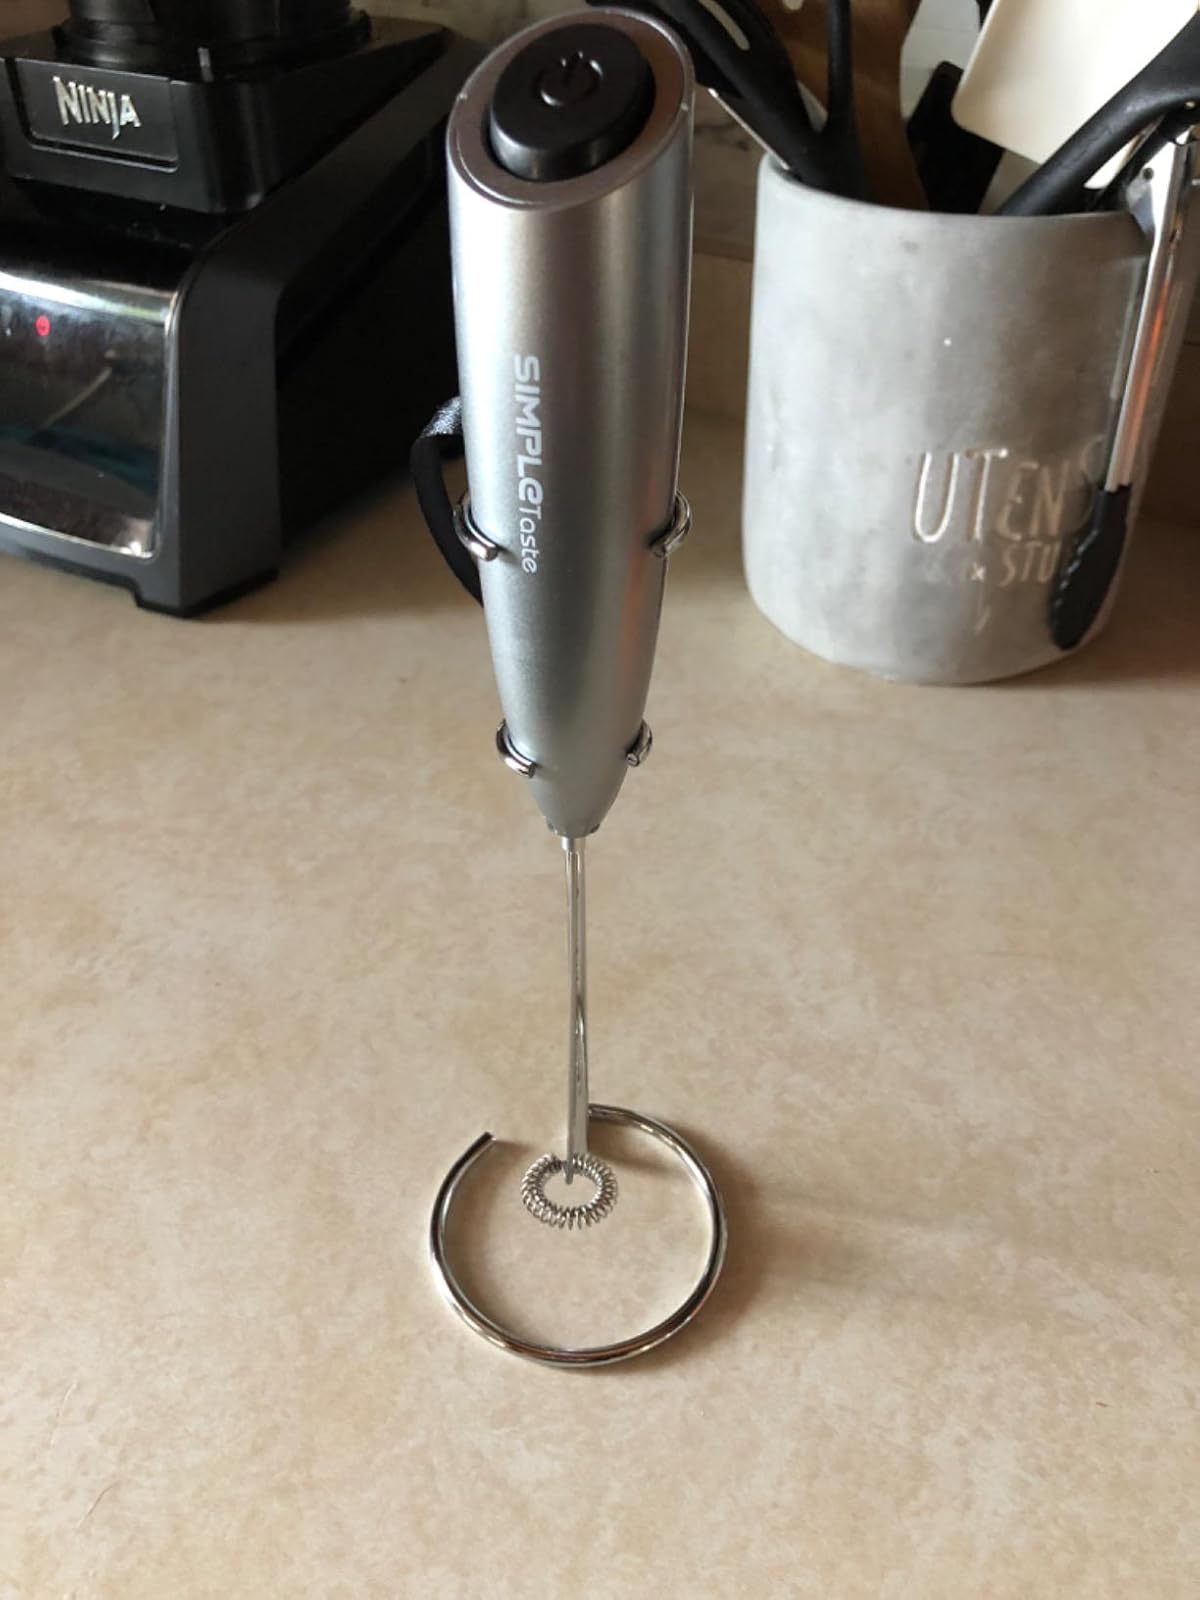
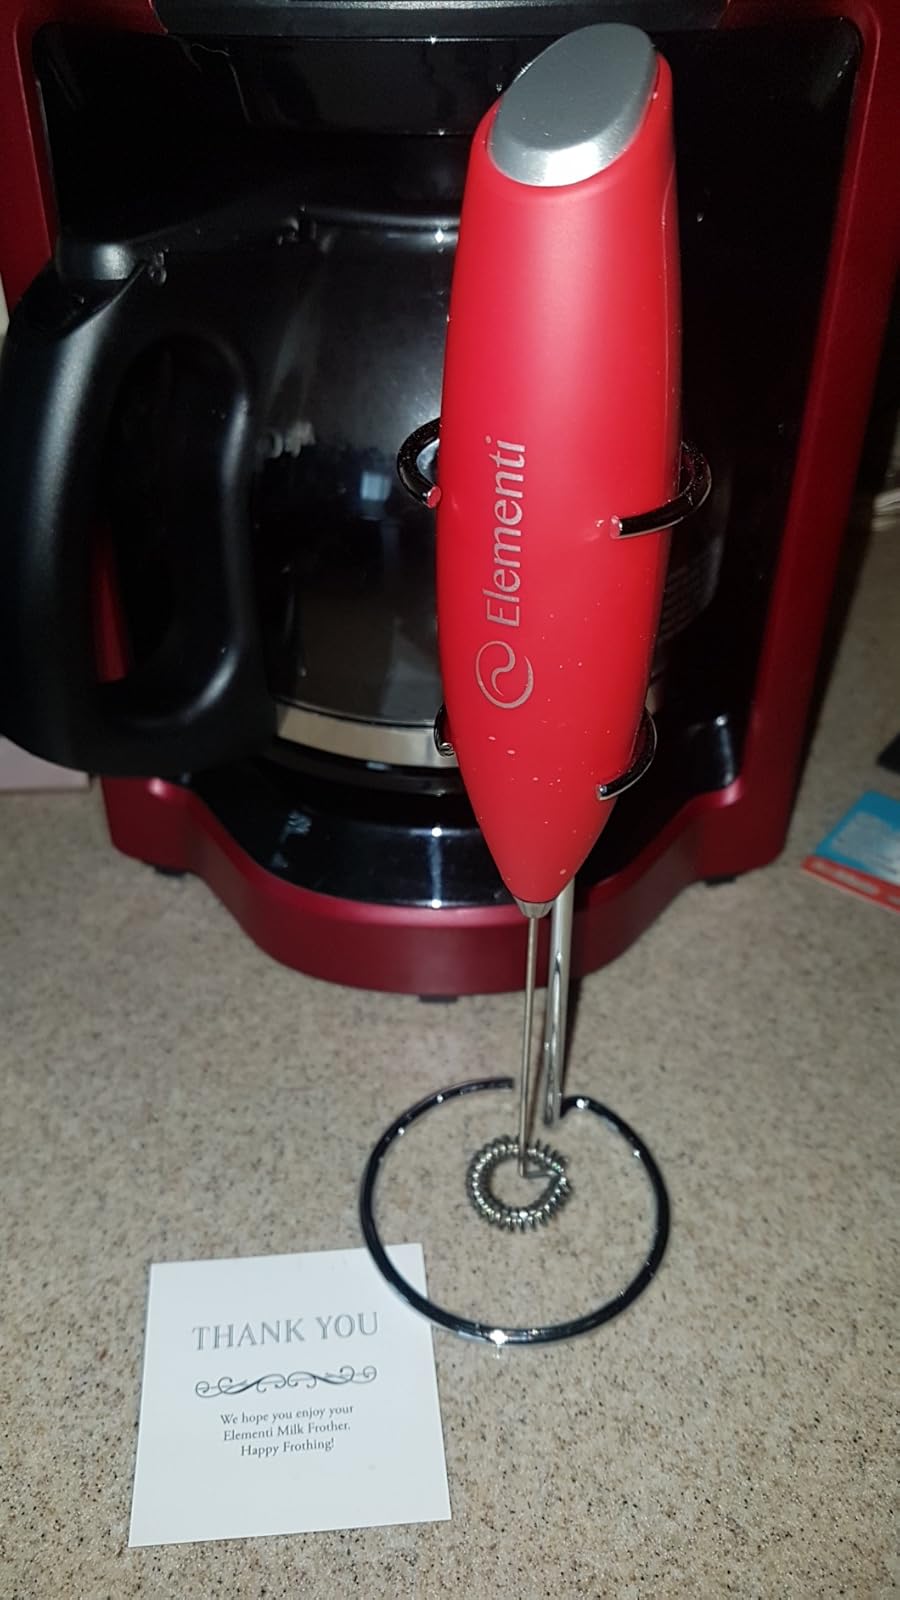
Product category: items_mixer
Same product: no